Armored cruiser

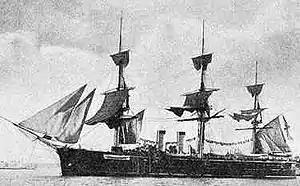
Russian armored cruiser .

The Russian navy became the first to produce an armored warship intended for commerce raiding, with , begun in 1870 and launched in 1873, often referred to as the first armored cruiser. Armed with six and two guns, she and her sister were not fully armored but protected only by a narrow belt along the waterline. This belt, moreover, was so heavy that it sat below the ships' waterlines, which limited its benefit still further. Since they were iron-hulled, however, they were more durable than their wooden counterparts. With a top speed of only and a high coal consumption, which necessitated a full sailing rig, they were not really suited for the role of cruiser. Nevertheless, these ships were considered a new threat to British commerce in the event of war, the rationale being that any vessel, regardless of its speed, could technically be a threat to overseas commerce.